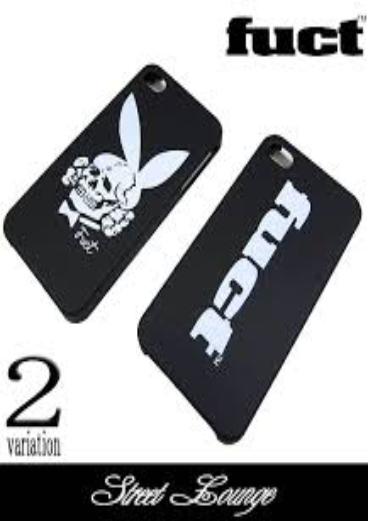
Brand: FUCT
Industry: Clothes